Rajathandhiram

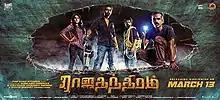
Theatrical release poster

Rajathandhiram is a 2015 Indian Tamil-language heist thriller film written and directed by debutant A. G. Amid and jointly produced by Sunland Cinemas and White Bucket Productions. Fox Star Studios acquired the distribution rights to the film. The film stars Veera and Regina Cassandra. Sandeep Chowta composed the film score, G. V. Prakash Kumar composed a promo song, cinematography was handled by S. R. Kathir. The film was edited by Praveen Antony, the production designed by Videsh and action sequences were designed and choreographed by Stunt Silva. The film was released on 13 March 2015. On 13 March 2016, the team announced the launch of its sequel, Rajathandhiram 2, with a six-minute video clip on YouTube. The film was remade in Kannada as "Panta" (2017).